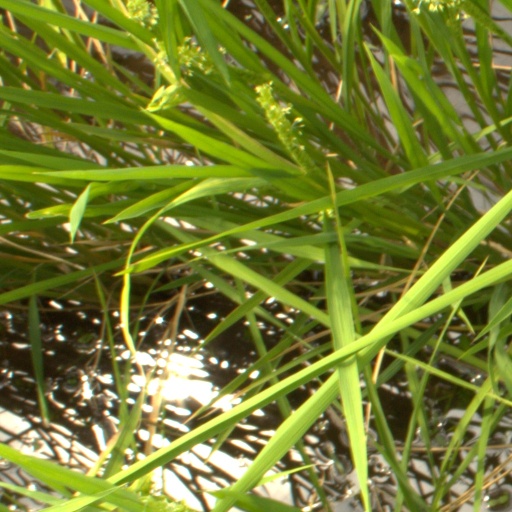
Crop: rice